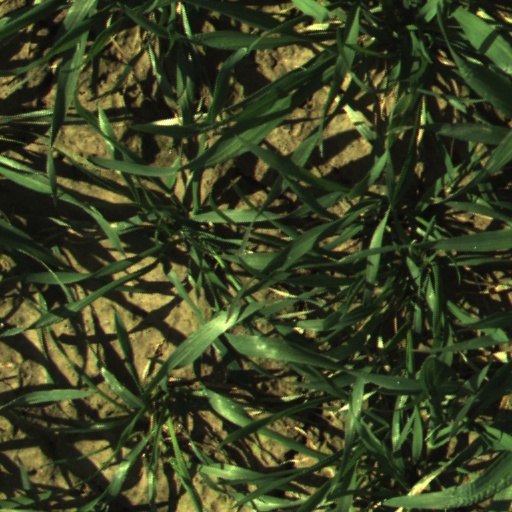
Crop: wheat